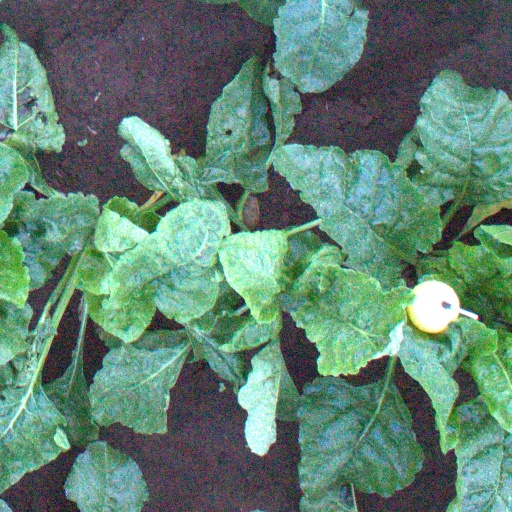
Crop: sugar beet